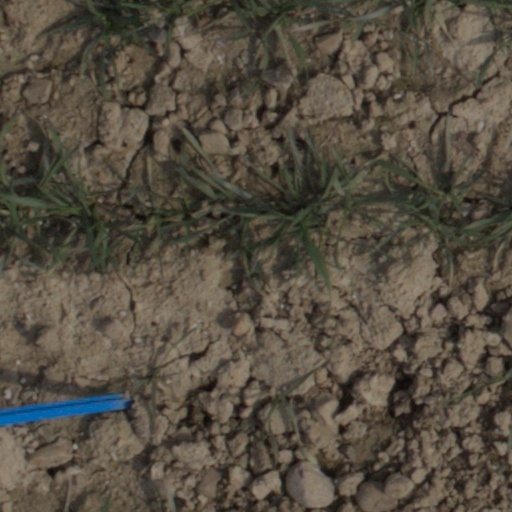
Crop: wheat